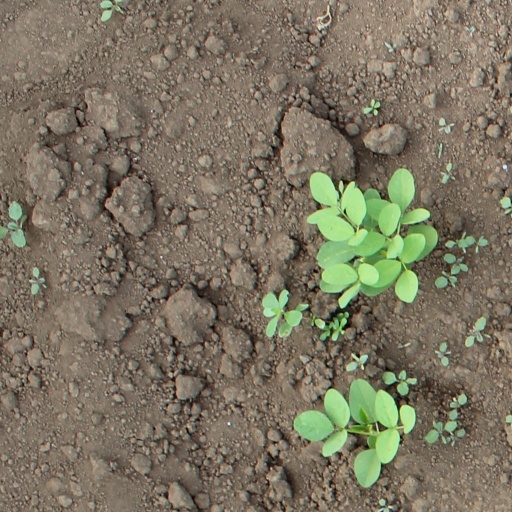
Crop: soybean